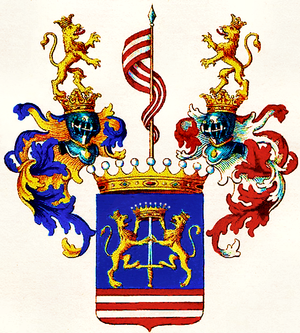
Keglević de Buzin est le patronyme d'une ancienne famille de la noblesse croate et hongroise originaire de Knin. Elle donna au royaume de Hongrie de nombreux hommes politiques et officiers distingués.